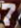
Number: 7